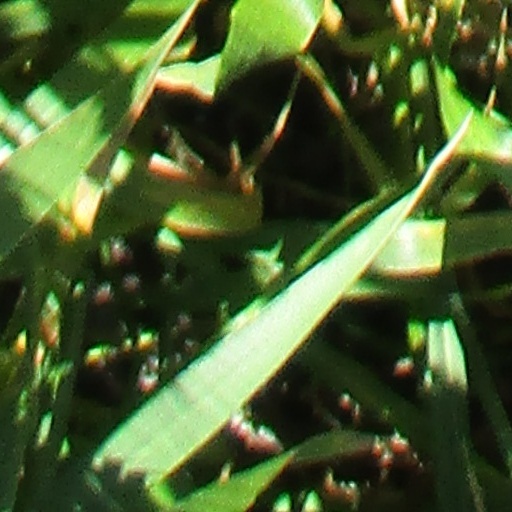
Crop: wheat